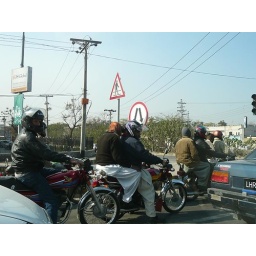
There are a lot of motorcycles in Lahore. And Pakistani men are okay with sharing their bike with another guy.